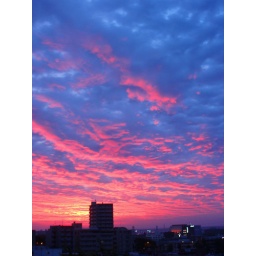
red sky in the morning